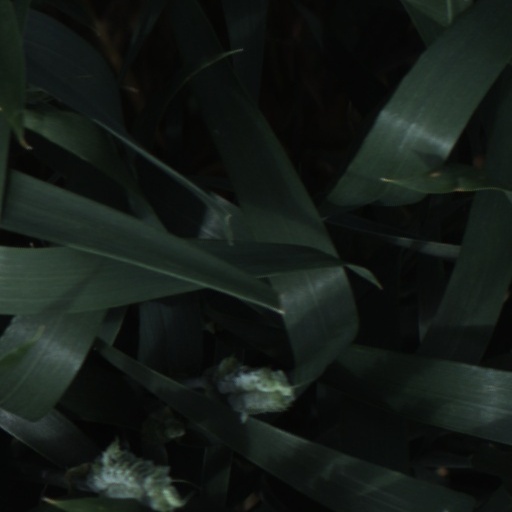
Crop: wheat